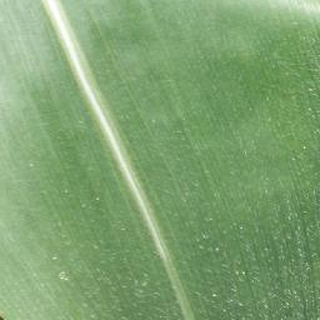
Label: healthy_corn